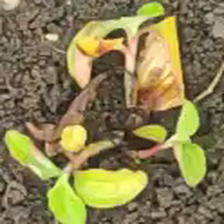
Weed species: Kena_(Commplina_benghalensio)